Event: Nepal Earthquake
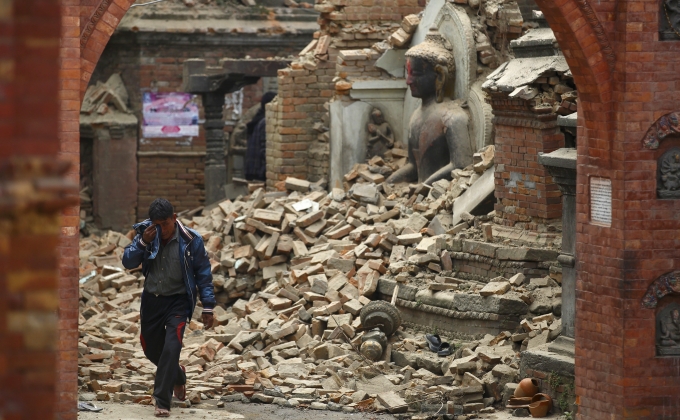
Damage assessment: damage